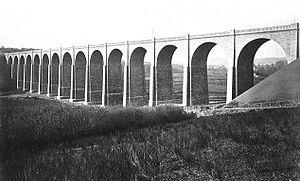
Le viaduc ferroviaire de Daoulas en 1873 (Finistère, Côtes-du-Nord
L’Aber-Ildut est un des trois abers du Léon, dans le Finistère, en Bretagne. Formé de l'Ildut, un petit fleuve côtier et de sa basse vallée inondée par la mer, cet aber, le plus petit du Léon, est connu pour ses anciennes productions de granite et de cassitérite.